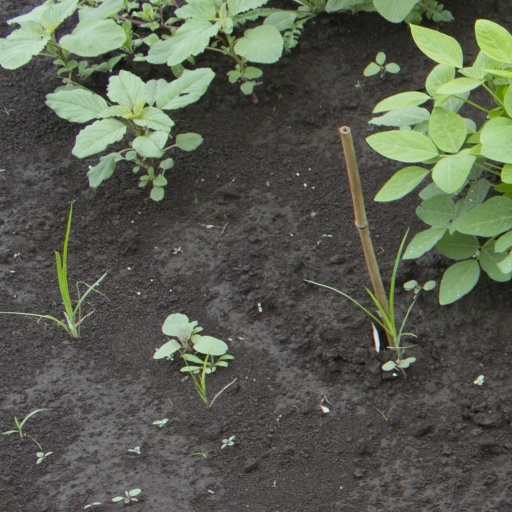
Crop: soybean